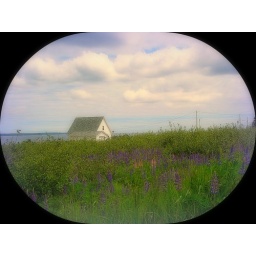
Daydreaming of a house by the ocean, a warm summer breeze, and a field of flowers! :)